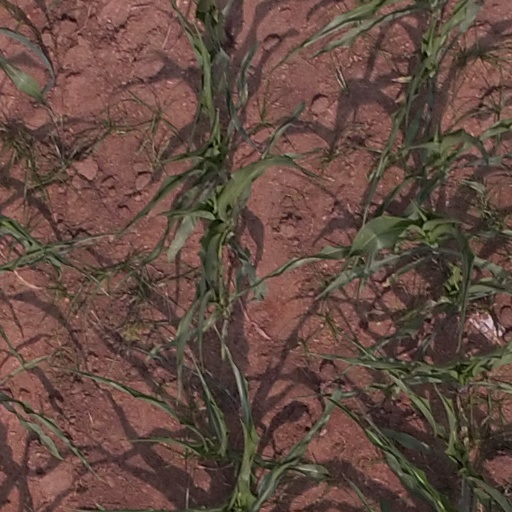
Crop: maize; corn